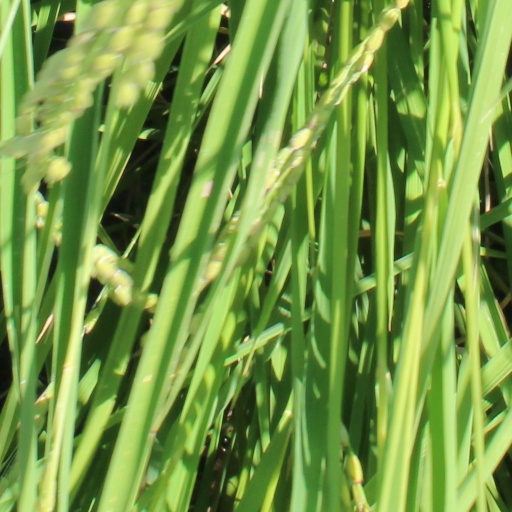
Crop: rice